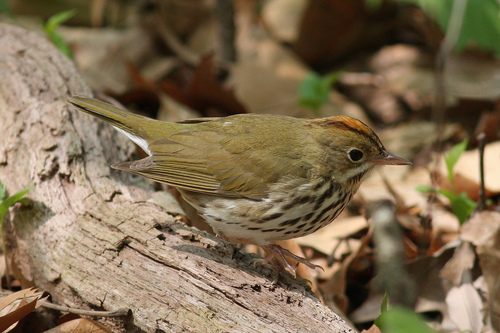
a small bird with pale green-brown wings and tail, an orange crown stripe, brown and white speckled throat and belly and a white undertail.
a brown bird with a speckled belly and an orange crown.
this is a green bird with a brown crown and a white and black bellyorange and black striped crown on this greenish bird with black and white striped belly and breast.
the bird with brown beak, tarsus and feet, black eye, greenish gray back and wings
this bird is green with white and has a very short beak.
this small bird has greenish-grey feathers and a light, mottled belly with a blaze of muted orange over the crown.
a small brown bird with orange crown standing on a small dead log on the ground
this is a small bird with black eyes, orange crown, and brown and white on the breast area.
this bird has a brown crown with a brown back and white brown spotted sides.
Species: Ovenbird